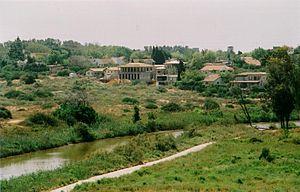
Hofit est une localité communautaire du district centre en Israël.